Edward Bolton King

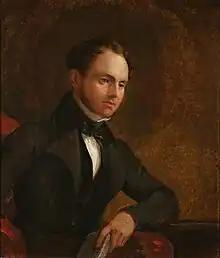
Edward Bolton King 1832

Edward Bolton King (15 July 1800 – 23 March 1878) was a British Whig politician from Umberslade in Nuthurst, Warwickshire.